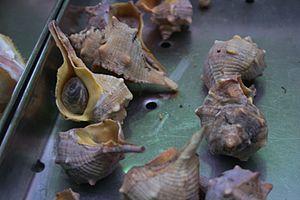
Pourpre est un nom vernaculaire ambigu désignant en français certains mollusques de la classe des gastéropodes, essentiellement dans la famille des Muricidae mais pas exclusivement. Certains sont aussi appelés murex ou nucelles. Parmi eux, plusieurs de ces coquillages permettent d'obtenir la pourpre, une teinture rouge violacé très prisée des notables dans l'Antiquité.